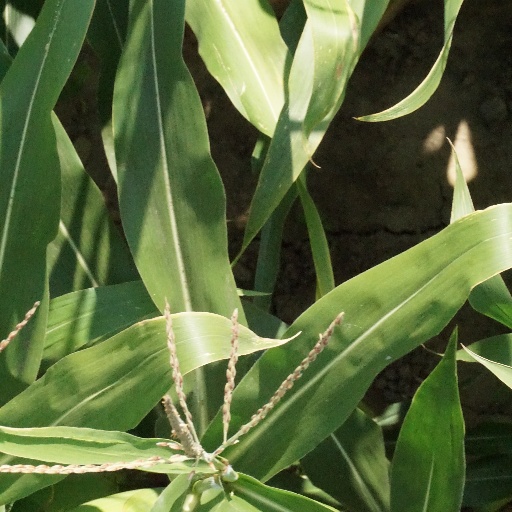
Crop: maize; corn